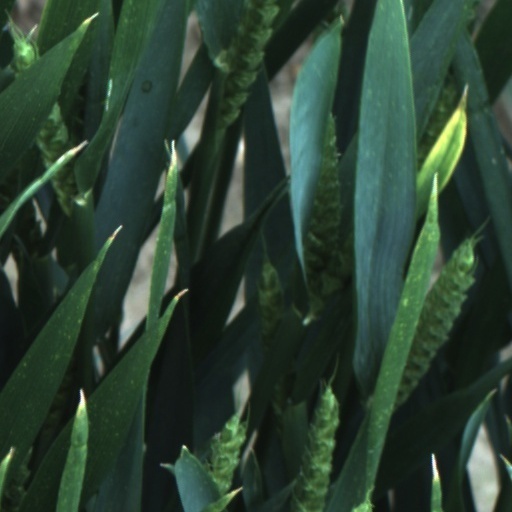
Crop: wheat